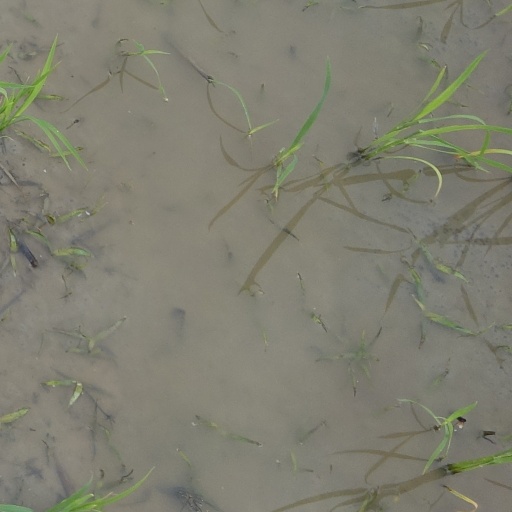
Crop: rice